Naval Training Center San Diego

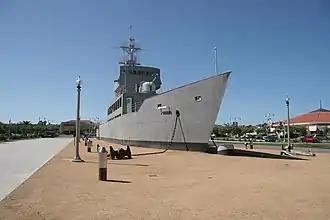
at Liberty Station (formerly Naval Training Center), San Diego.

Naval Training Center San Diego (NTC San Diego) is a former United States Navy base located at the north end of San Diego Bay, used as a training facility, commonly known as "boot camp". The Naval Training Center site is listed on the National Register of Historic Places, and many of the individual structures are designated as historic by the City of San Diego.